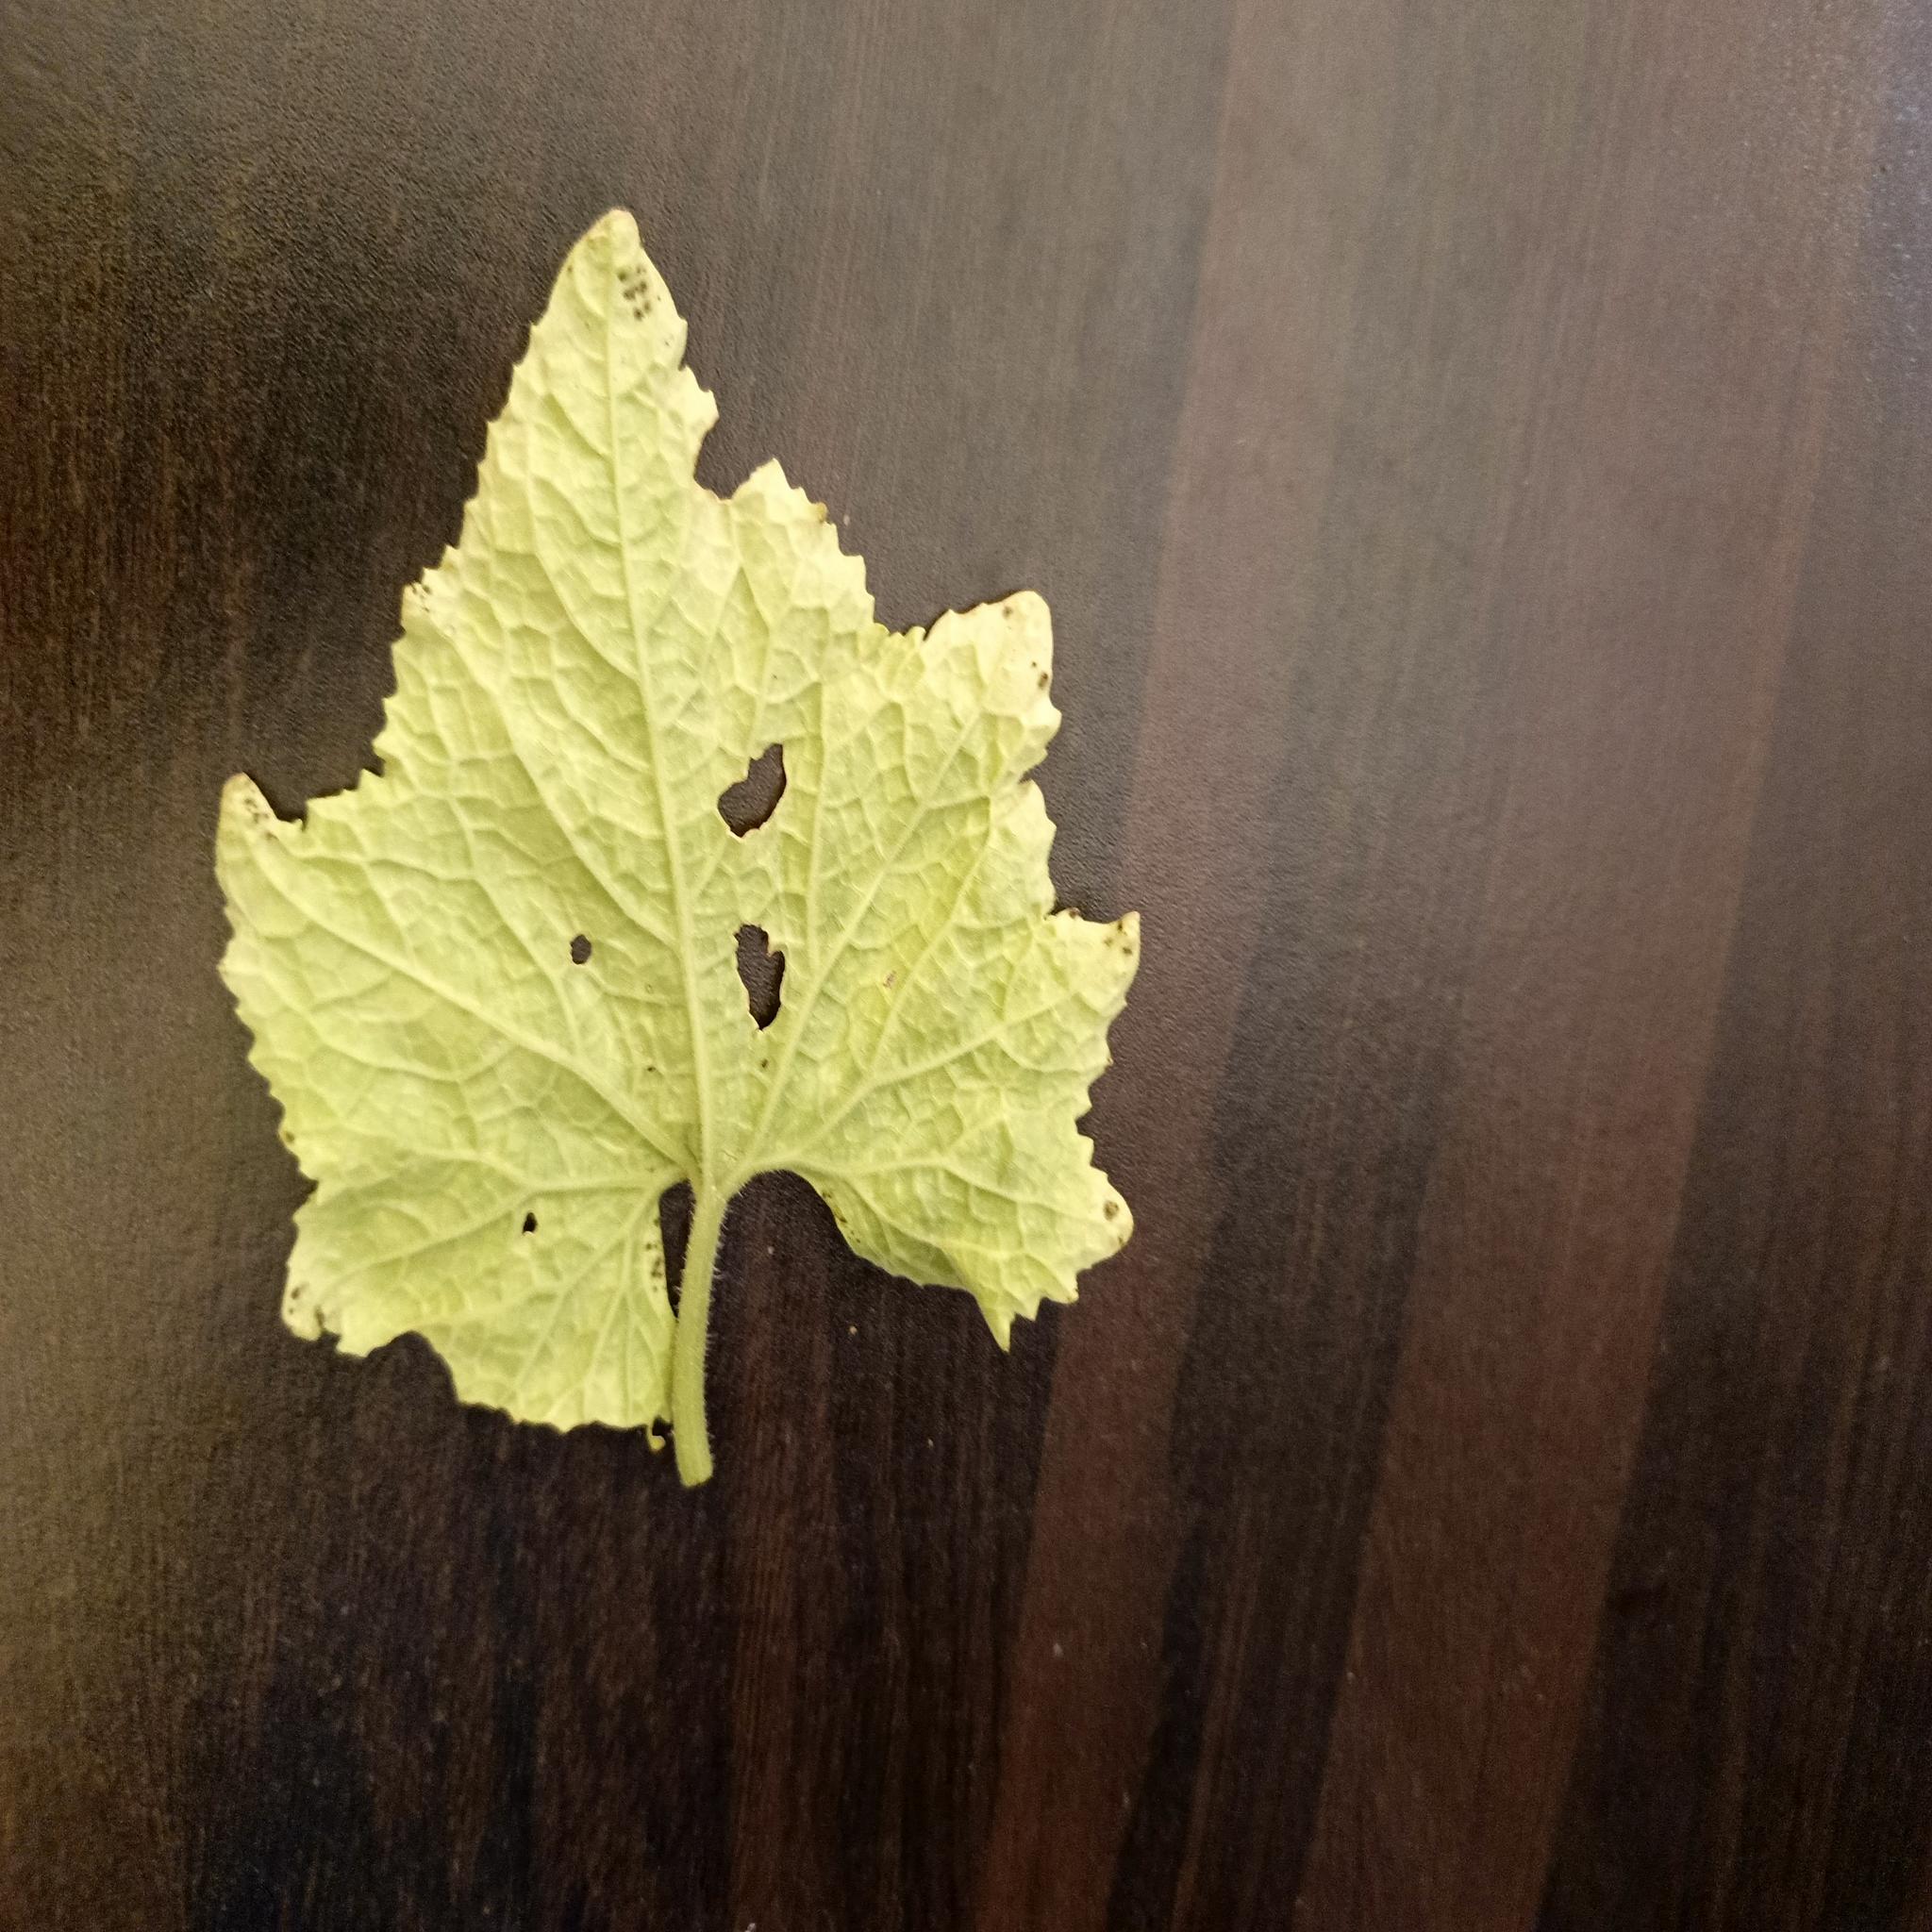
Label: Downy mildew